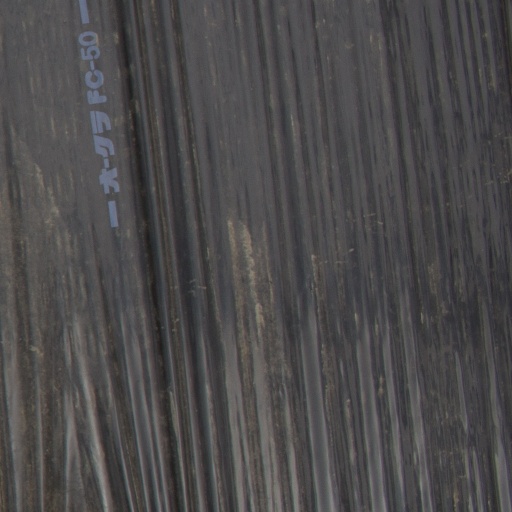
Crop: Jerusalem artichoke